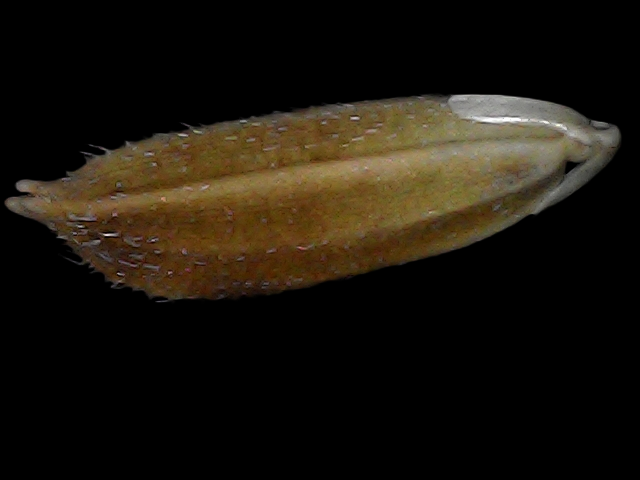
Rice variety: Bd56